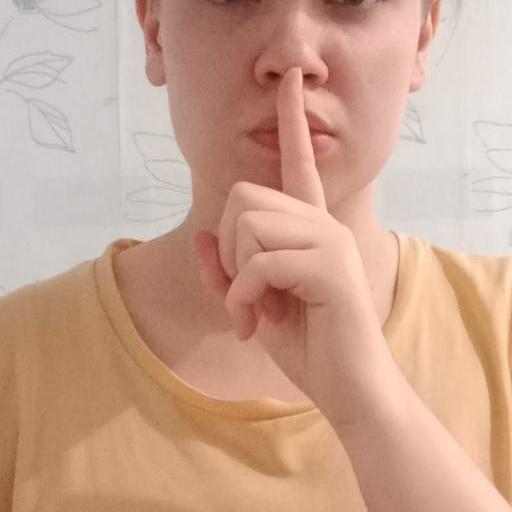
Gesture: mute